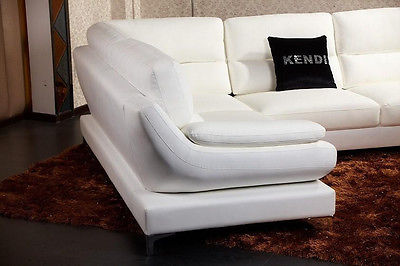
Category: sofa